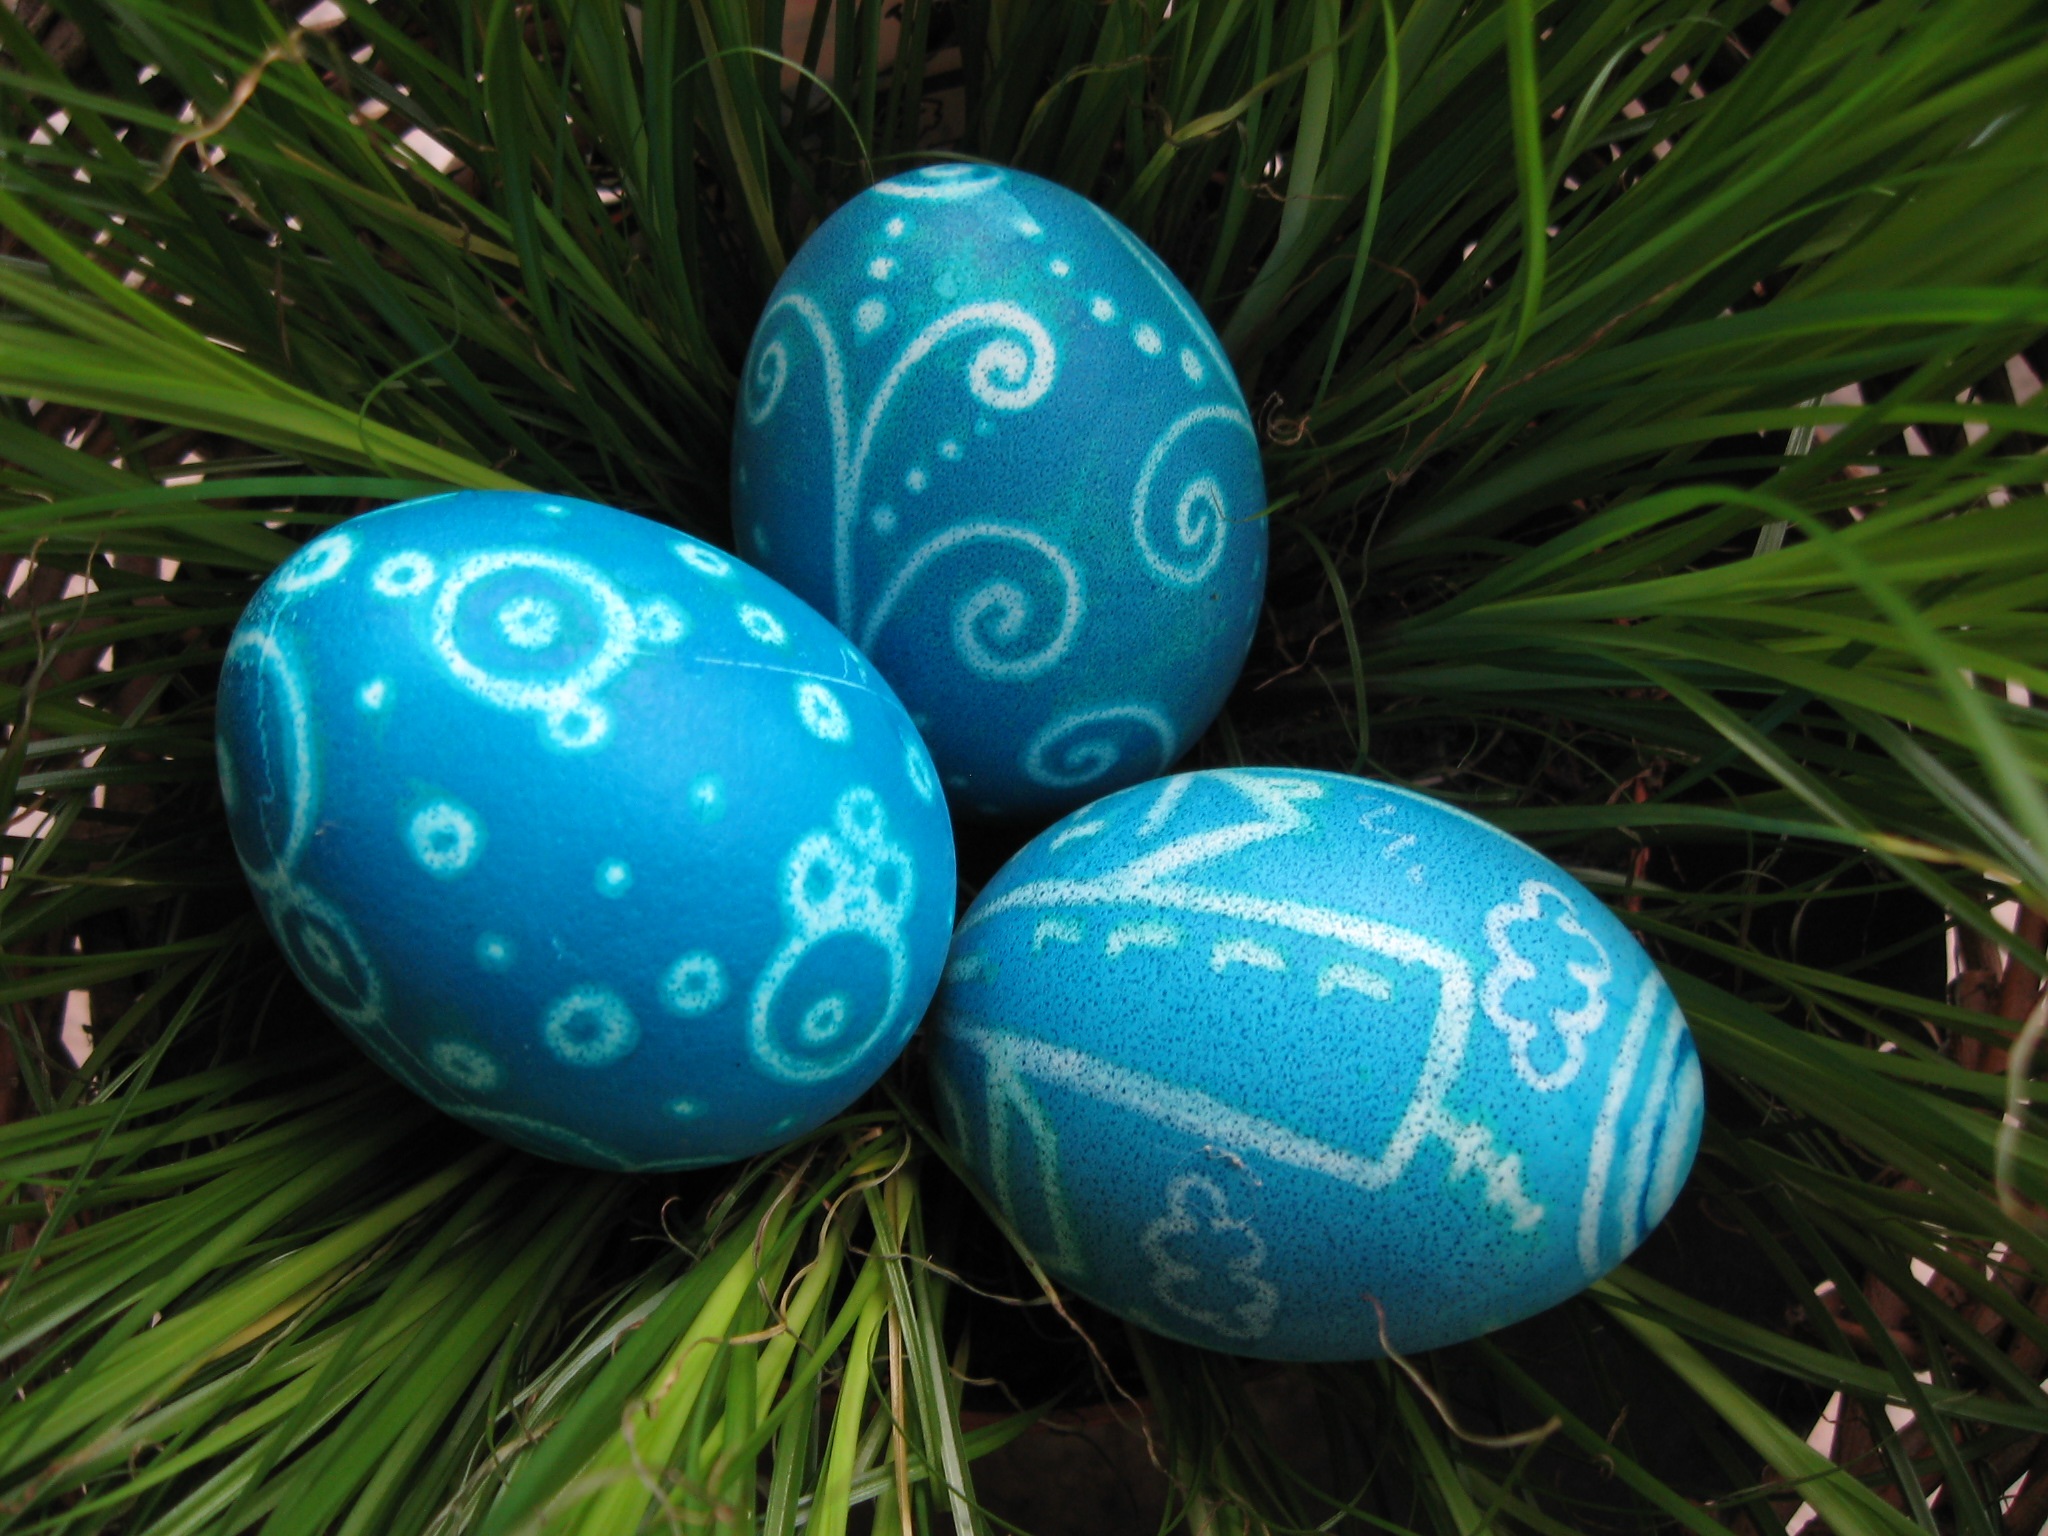
grass, decoration, food, spring, color, blue, decorative, eggs, easter, traditional, easter egg